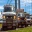
Label: ambulance